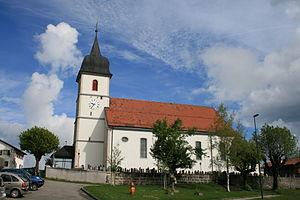
L'église de Montfaucon JU, Suisse